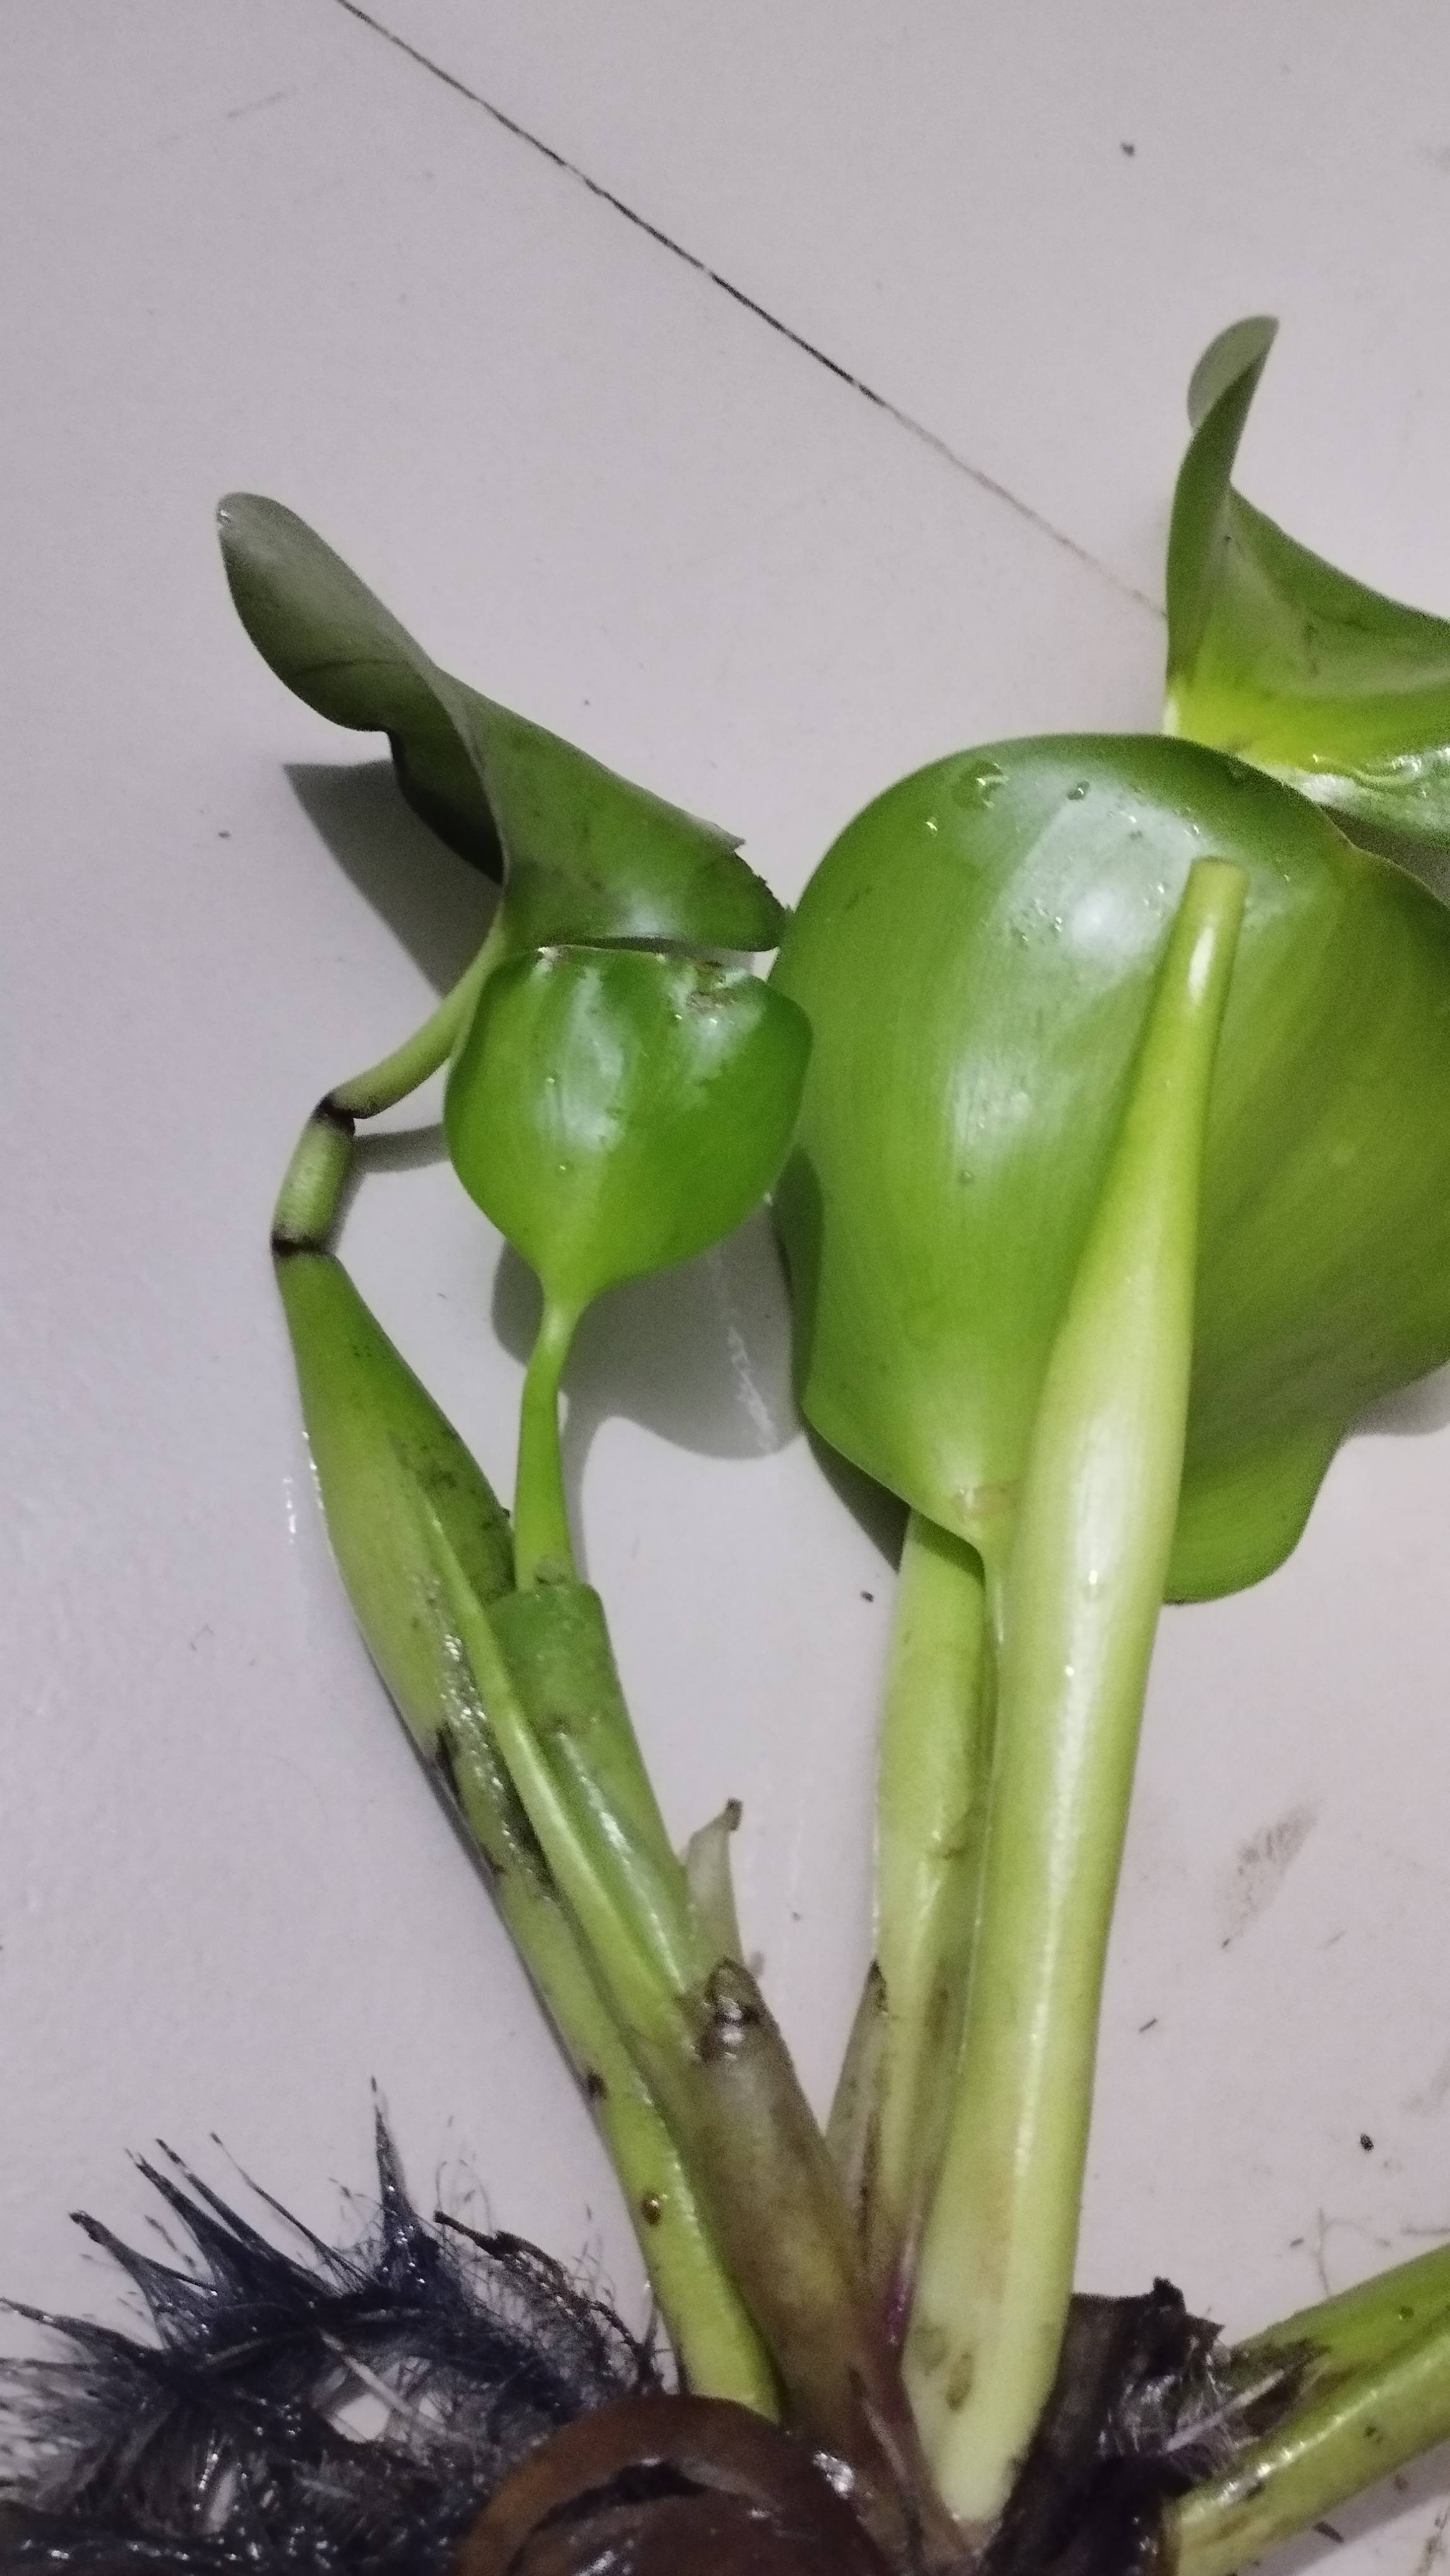
Species: Common Water Hyacinth (Eichornia crassipes)